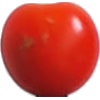
Label: Tomato Cherry Red 1